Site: brandenburg
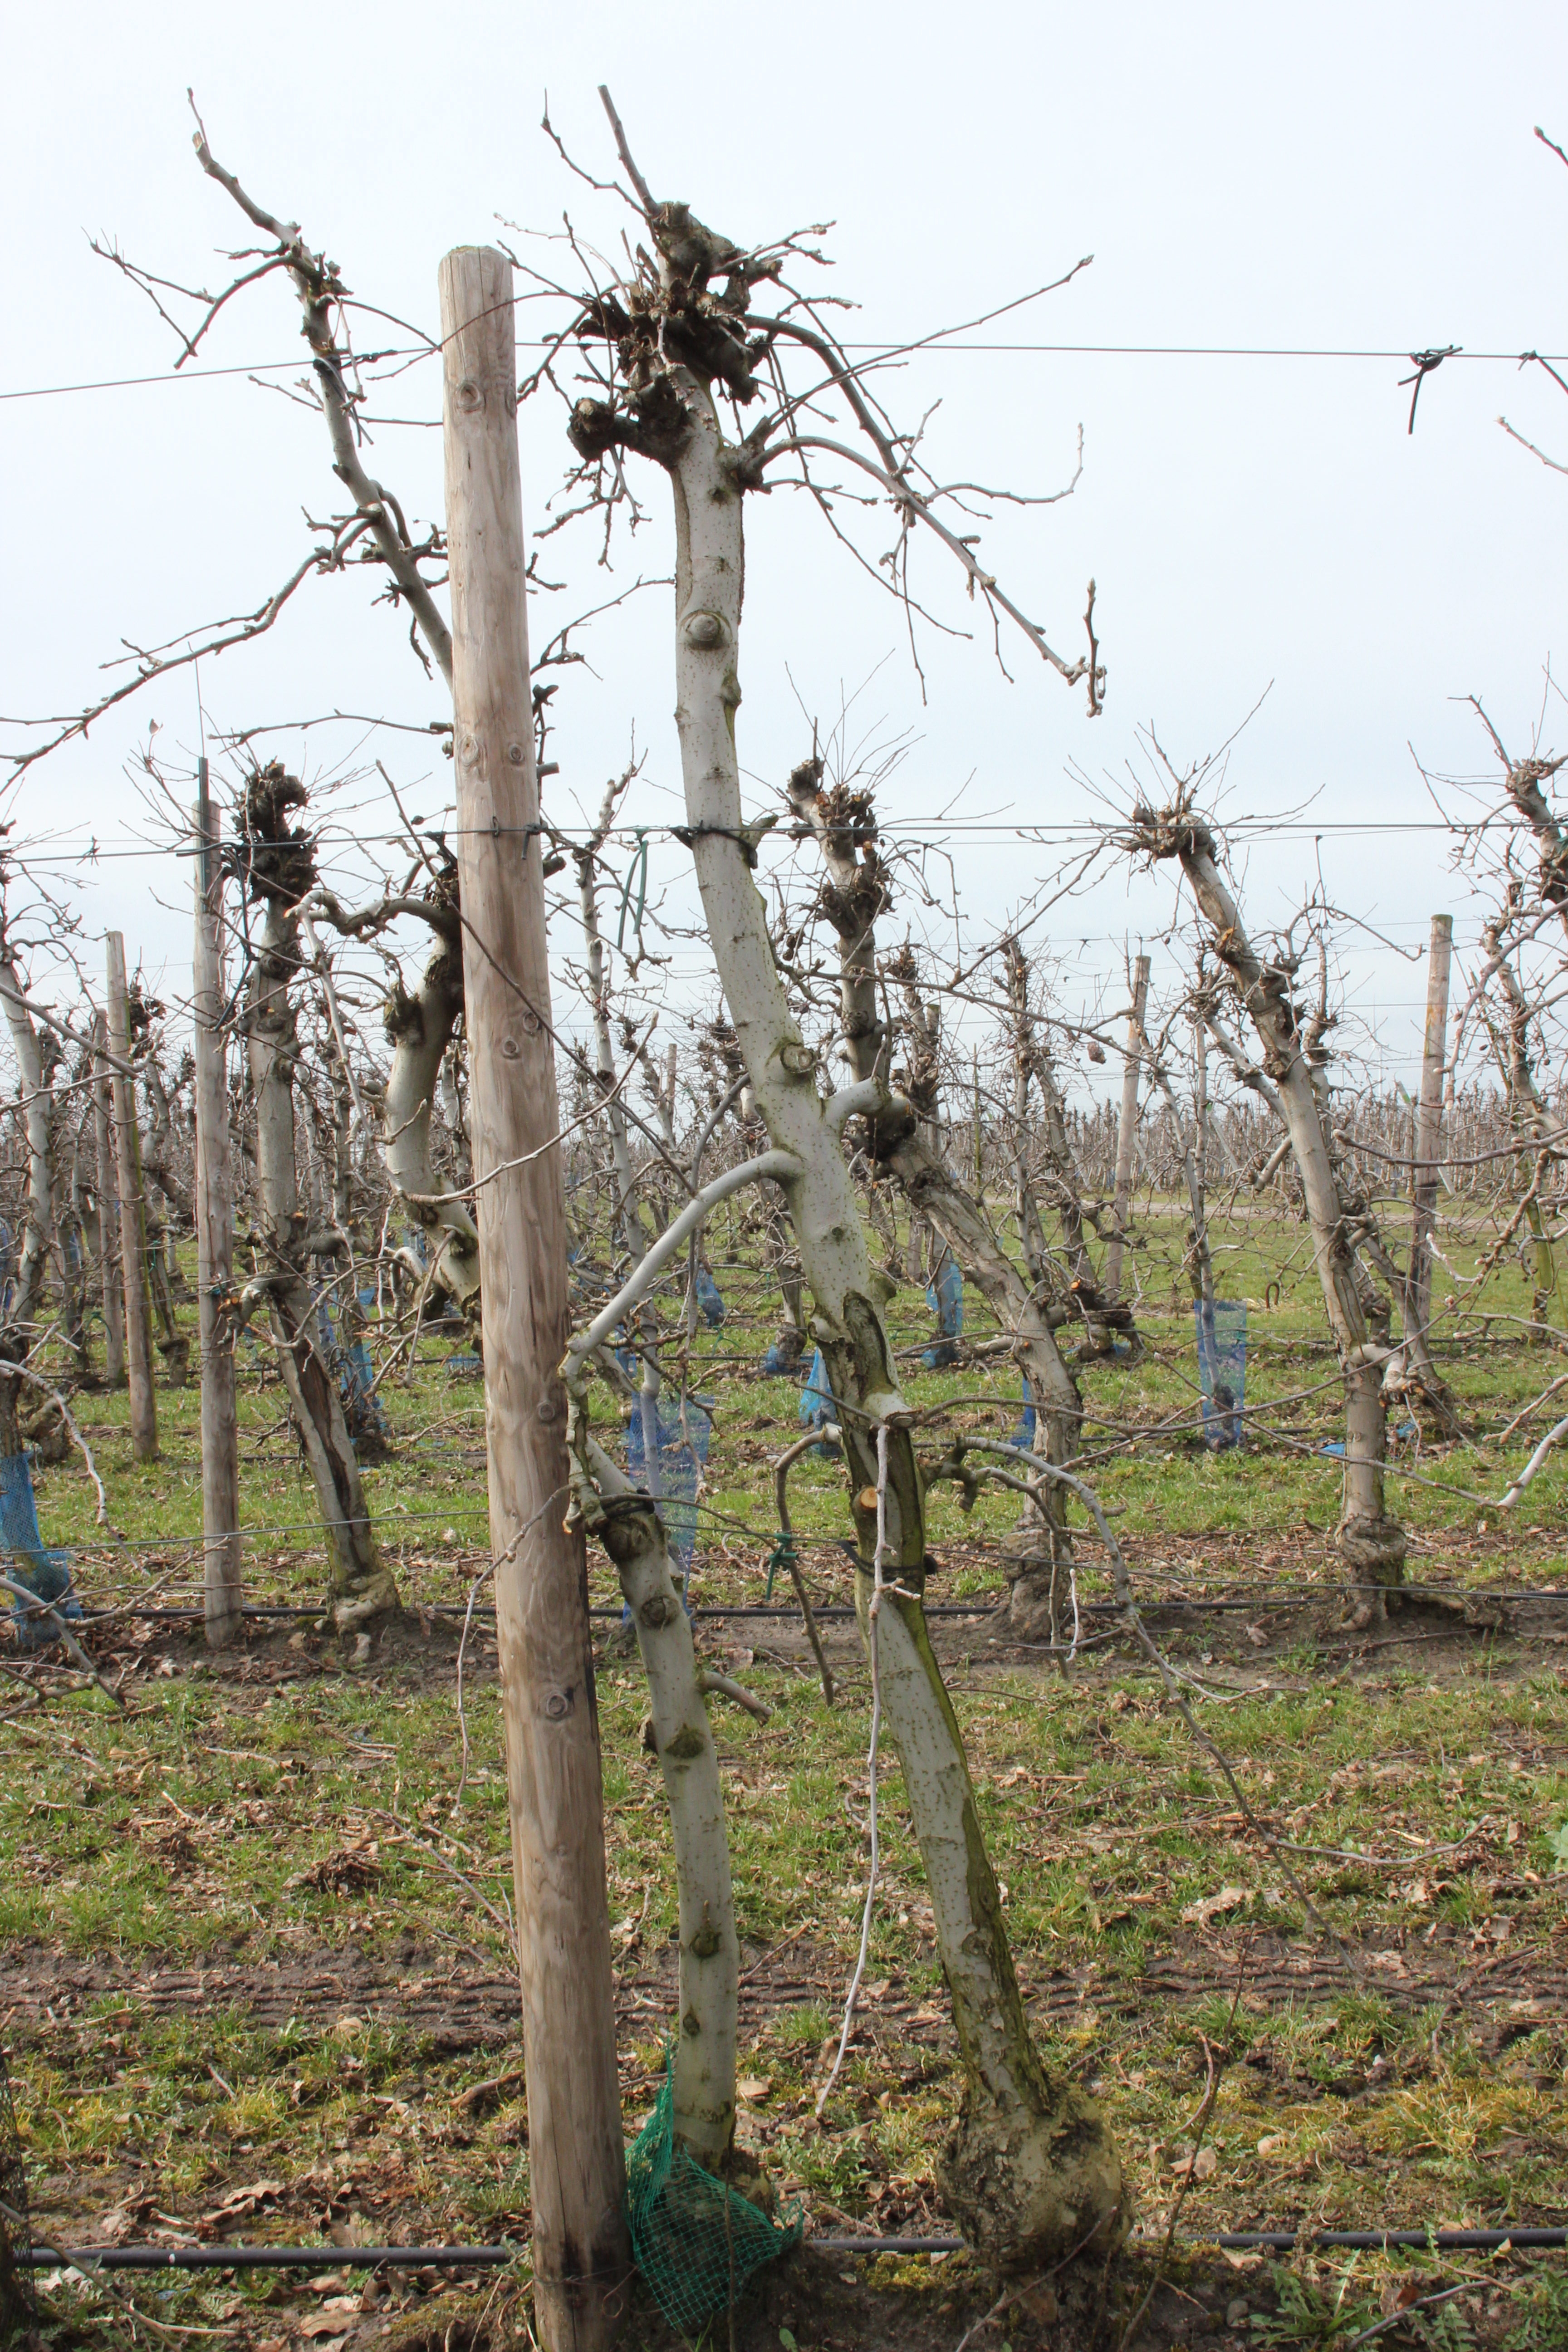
Growth stage (BBCH 01): Bud development